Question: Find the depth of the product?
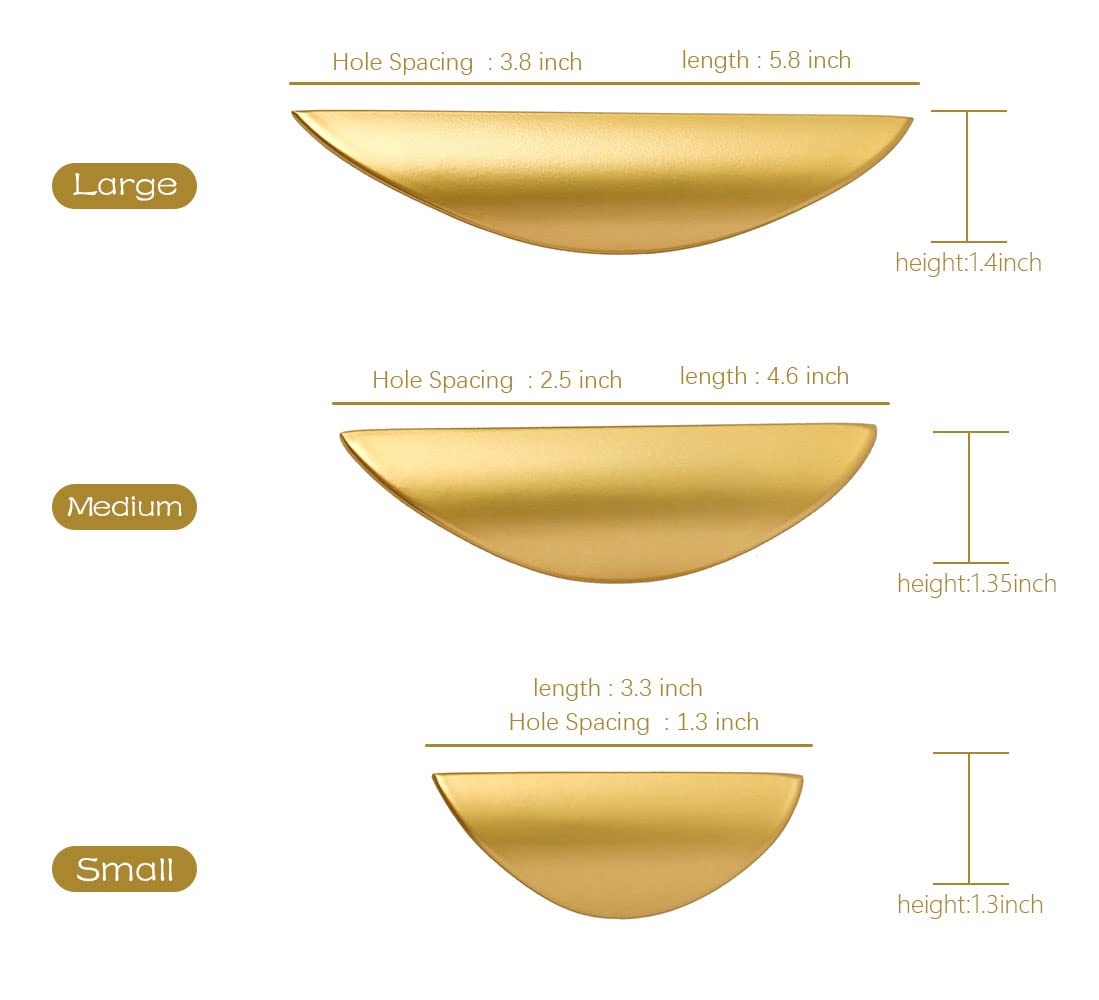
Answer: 5.8 inch